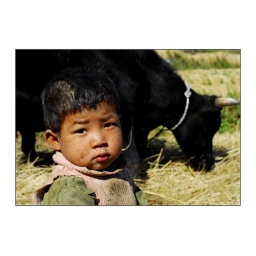
||| boy in the paddy field |||